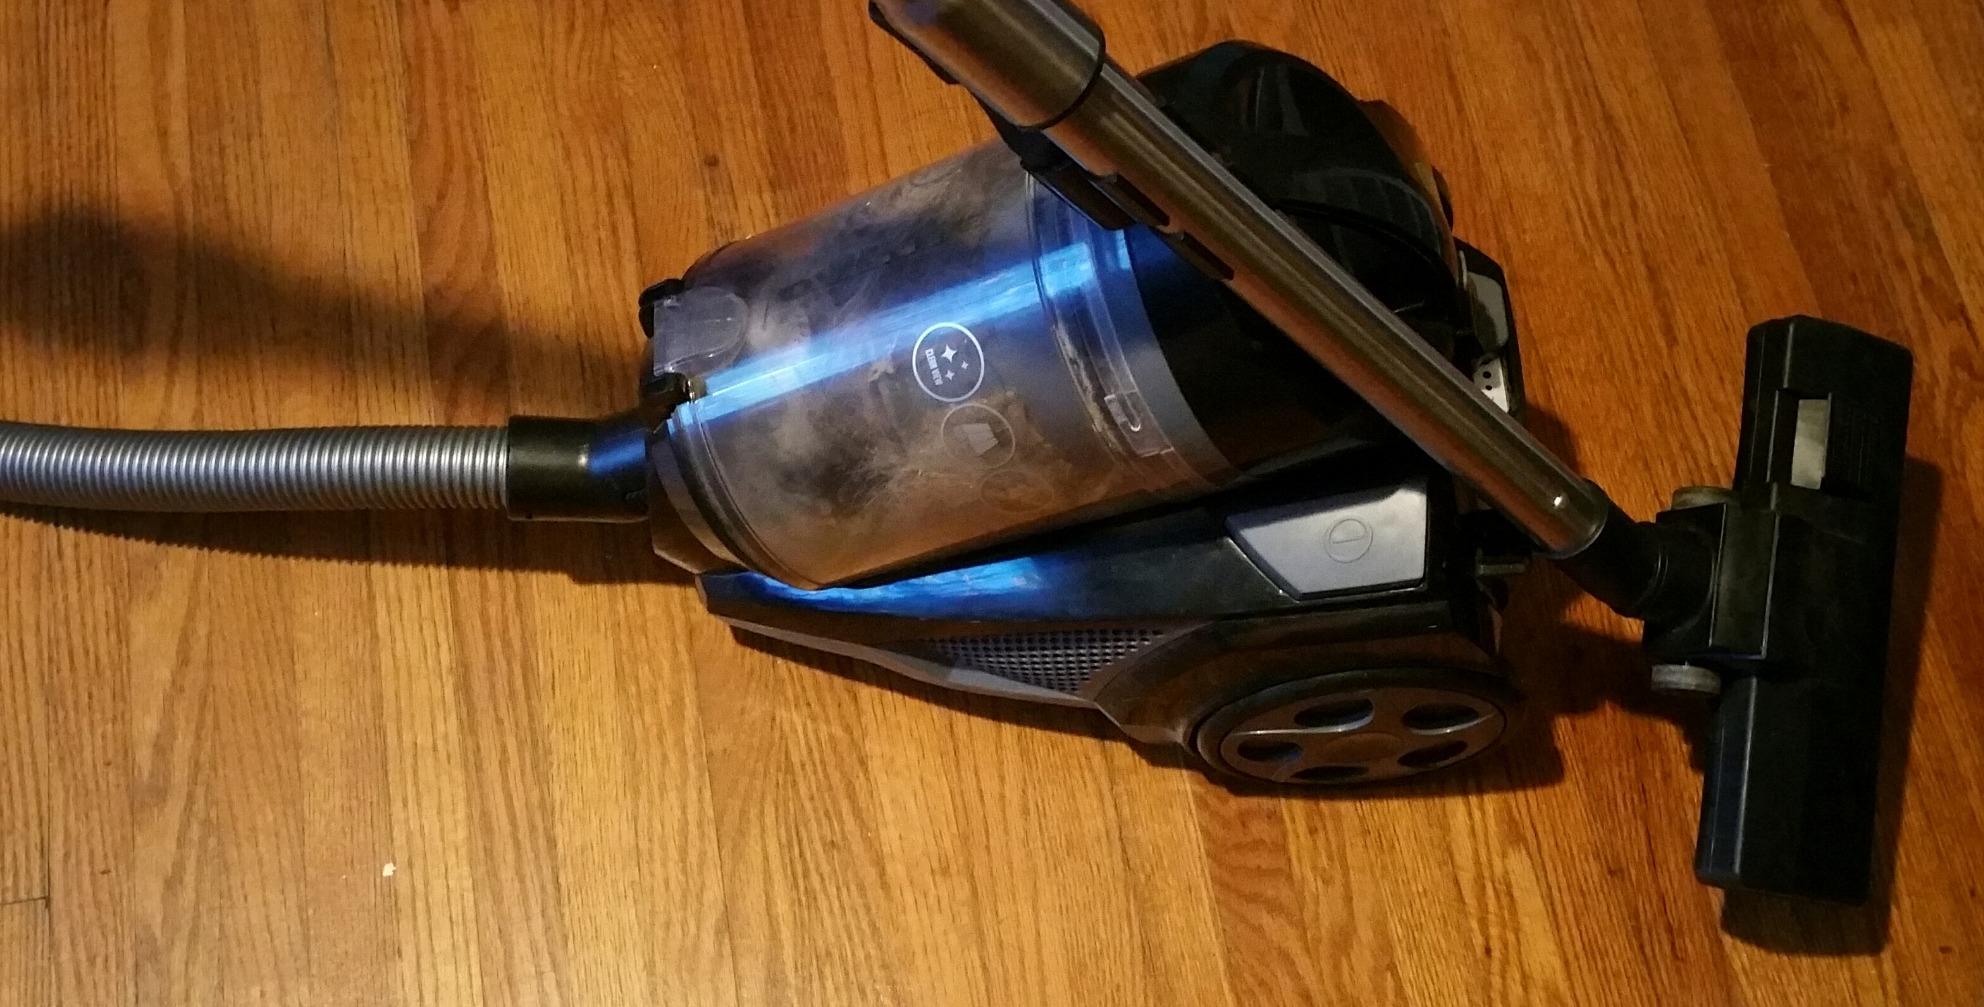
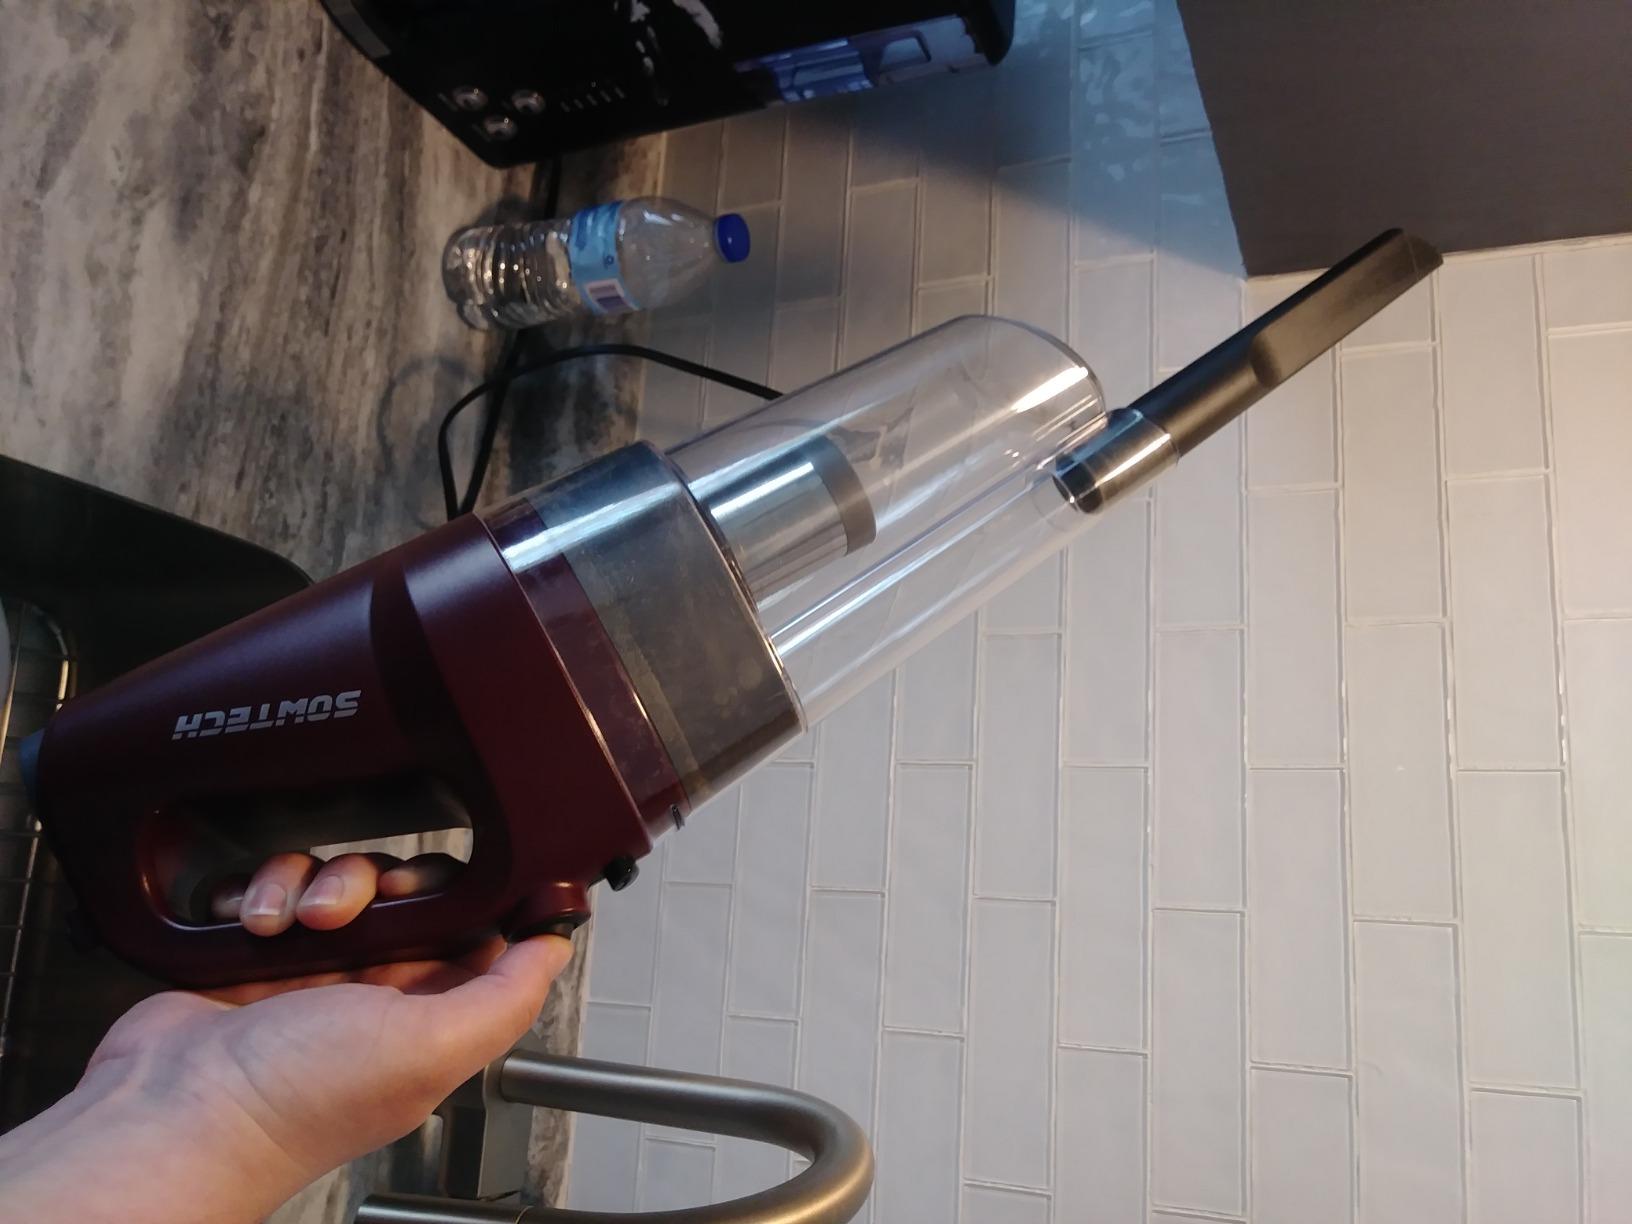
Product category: items_vacuum
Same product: no